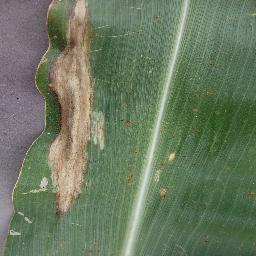
Label: Corn___Northern_Leaf_Blight